Dragon Ball Z: Super Butōden

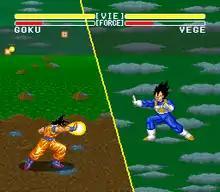
A match between Goku and Vegeta on planet Namek

"Dragon Ball Z: Super Butōden" is a fighting game similar to "Street Fighter II". Players fight against other characters in one-on-one matches and the fighter who manages to deplete the health bar of the opponent wins the bout and becomes the winner of the match. The game features three modes of play, a roster of 10 playable characters and their respective transformations with one additional transformation being unlockable via cheat code. Characters available are Goku, Piccolo, Vegeta, Frieza, Android 20, Android 18, Android 16, Cell, Trunks and Gohan.